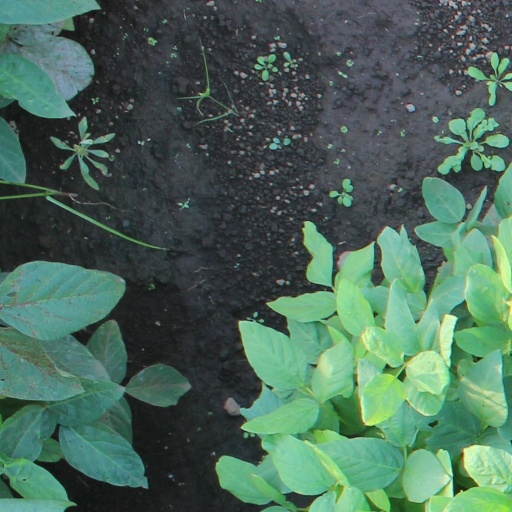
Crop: soybean